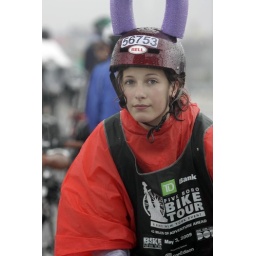
i like this a lot, even though i'm unhappy with the idea of one person standing in for everyone